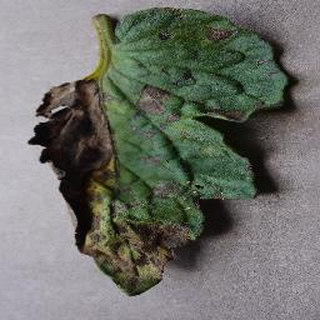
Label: tomato_early_blight